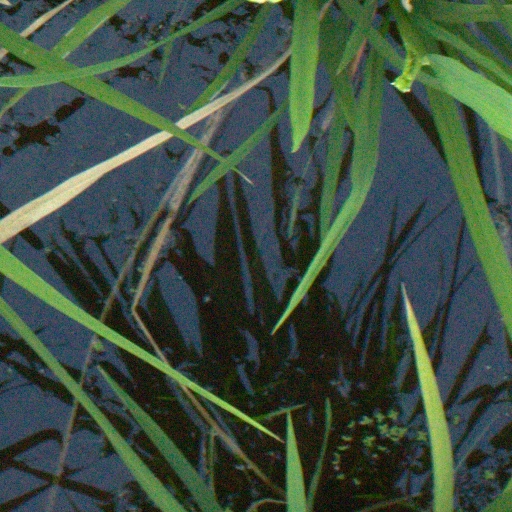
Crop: rice